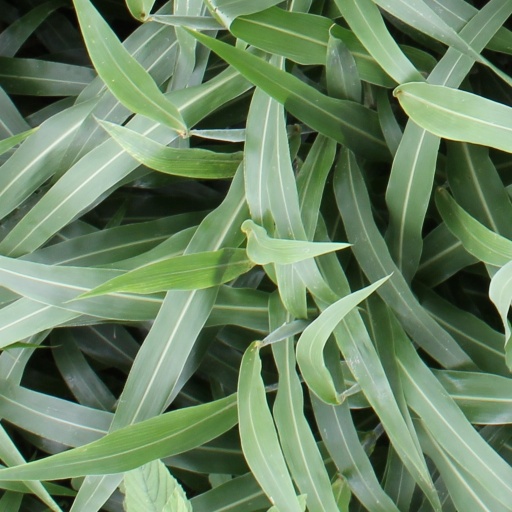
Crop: sorghum